Anna Maria Enriques Agnoletti

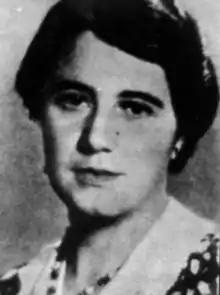

Anna Maria Enriques Agnoletti (1907 – 12 June 1944) was an Italian partisan, shot by the Nazis on 12 June 1944. For her actions in support of the Italian partisan movement she was honored post-mortem with the Gold Medal of Military Valour.